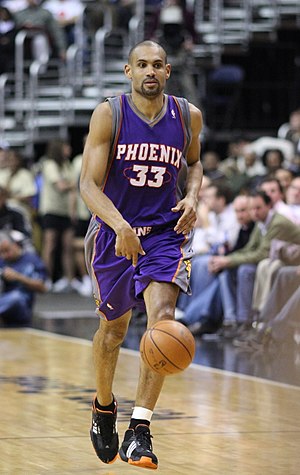
Grant Hill
Grant Henry Hill er en amerikansk tidligere basketballspiller. Han spillede for collegeholdet Duke University Blue Devils, hvor han var med til at vinde to mesterskaber. Han spillede 20 år som professionel i NBA, hvor han repræsenterede Detroit Pistons, Orlando Magic, Phoenix Suns og Los Angeles Clippers. Længst tid, syv sæsoner, tilbragte han hos Magic, der var hans klub i perioden 2000-2007. Hele syv gange, i 1995, 1996, 1997, 1998, 2000, 2001 og 2005, blev han udtaget til NBA All-Star Game, en hædersbevisning for sæsonens bedste spillere i ligaen.